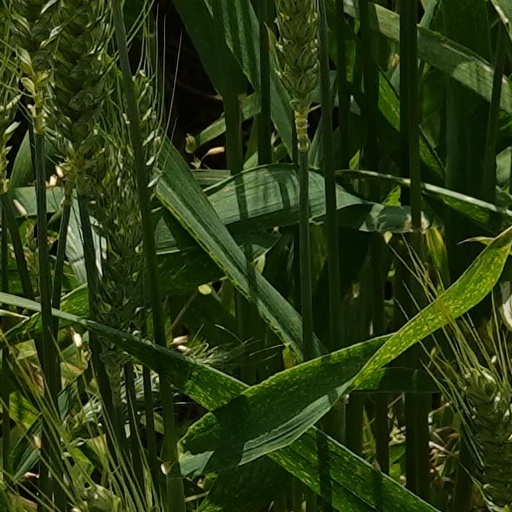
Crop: wheat